Paul Abadie

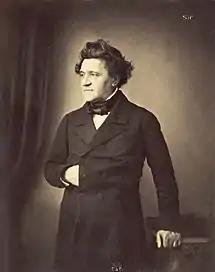
Paul Abadie

Paul Abadie (9 November 1812 – 3 August 1884) was a French architect and building restorer. He is considered a central representative of French historicism. He was the son of architect Paul Abadie Sr.